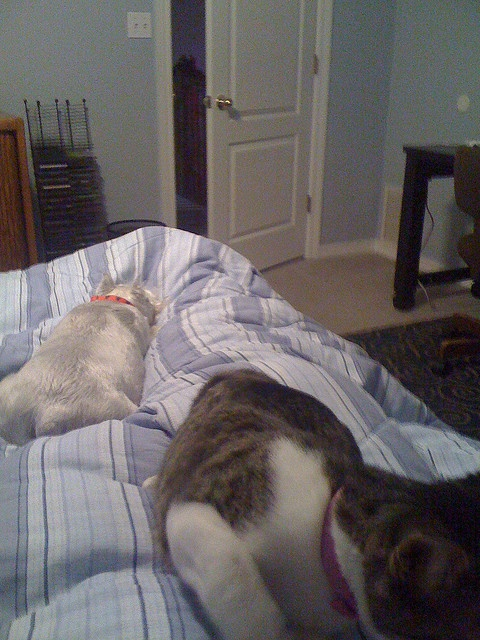
Cats sleeping on top of a bed with blue and white striped blankets.
two cats sleeping on someone blue and  white sheets
Two cats lay on a bed in a room with an open door.
Two cats lie on a comforter in a blue bedroom.
an image of two cats that are sleeping on a bed